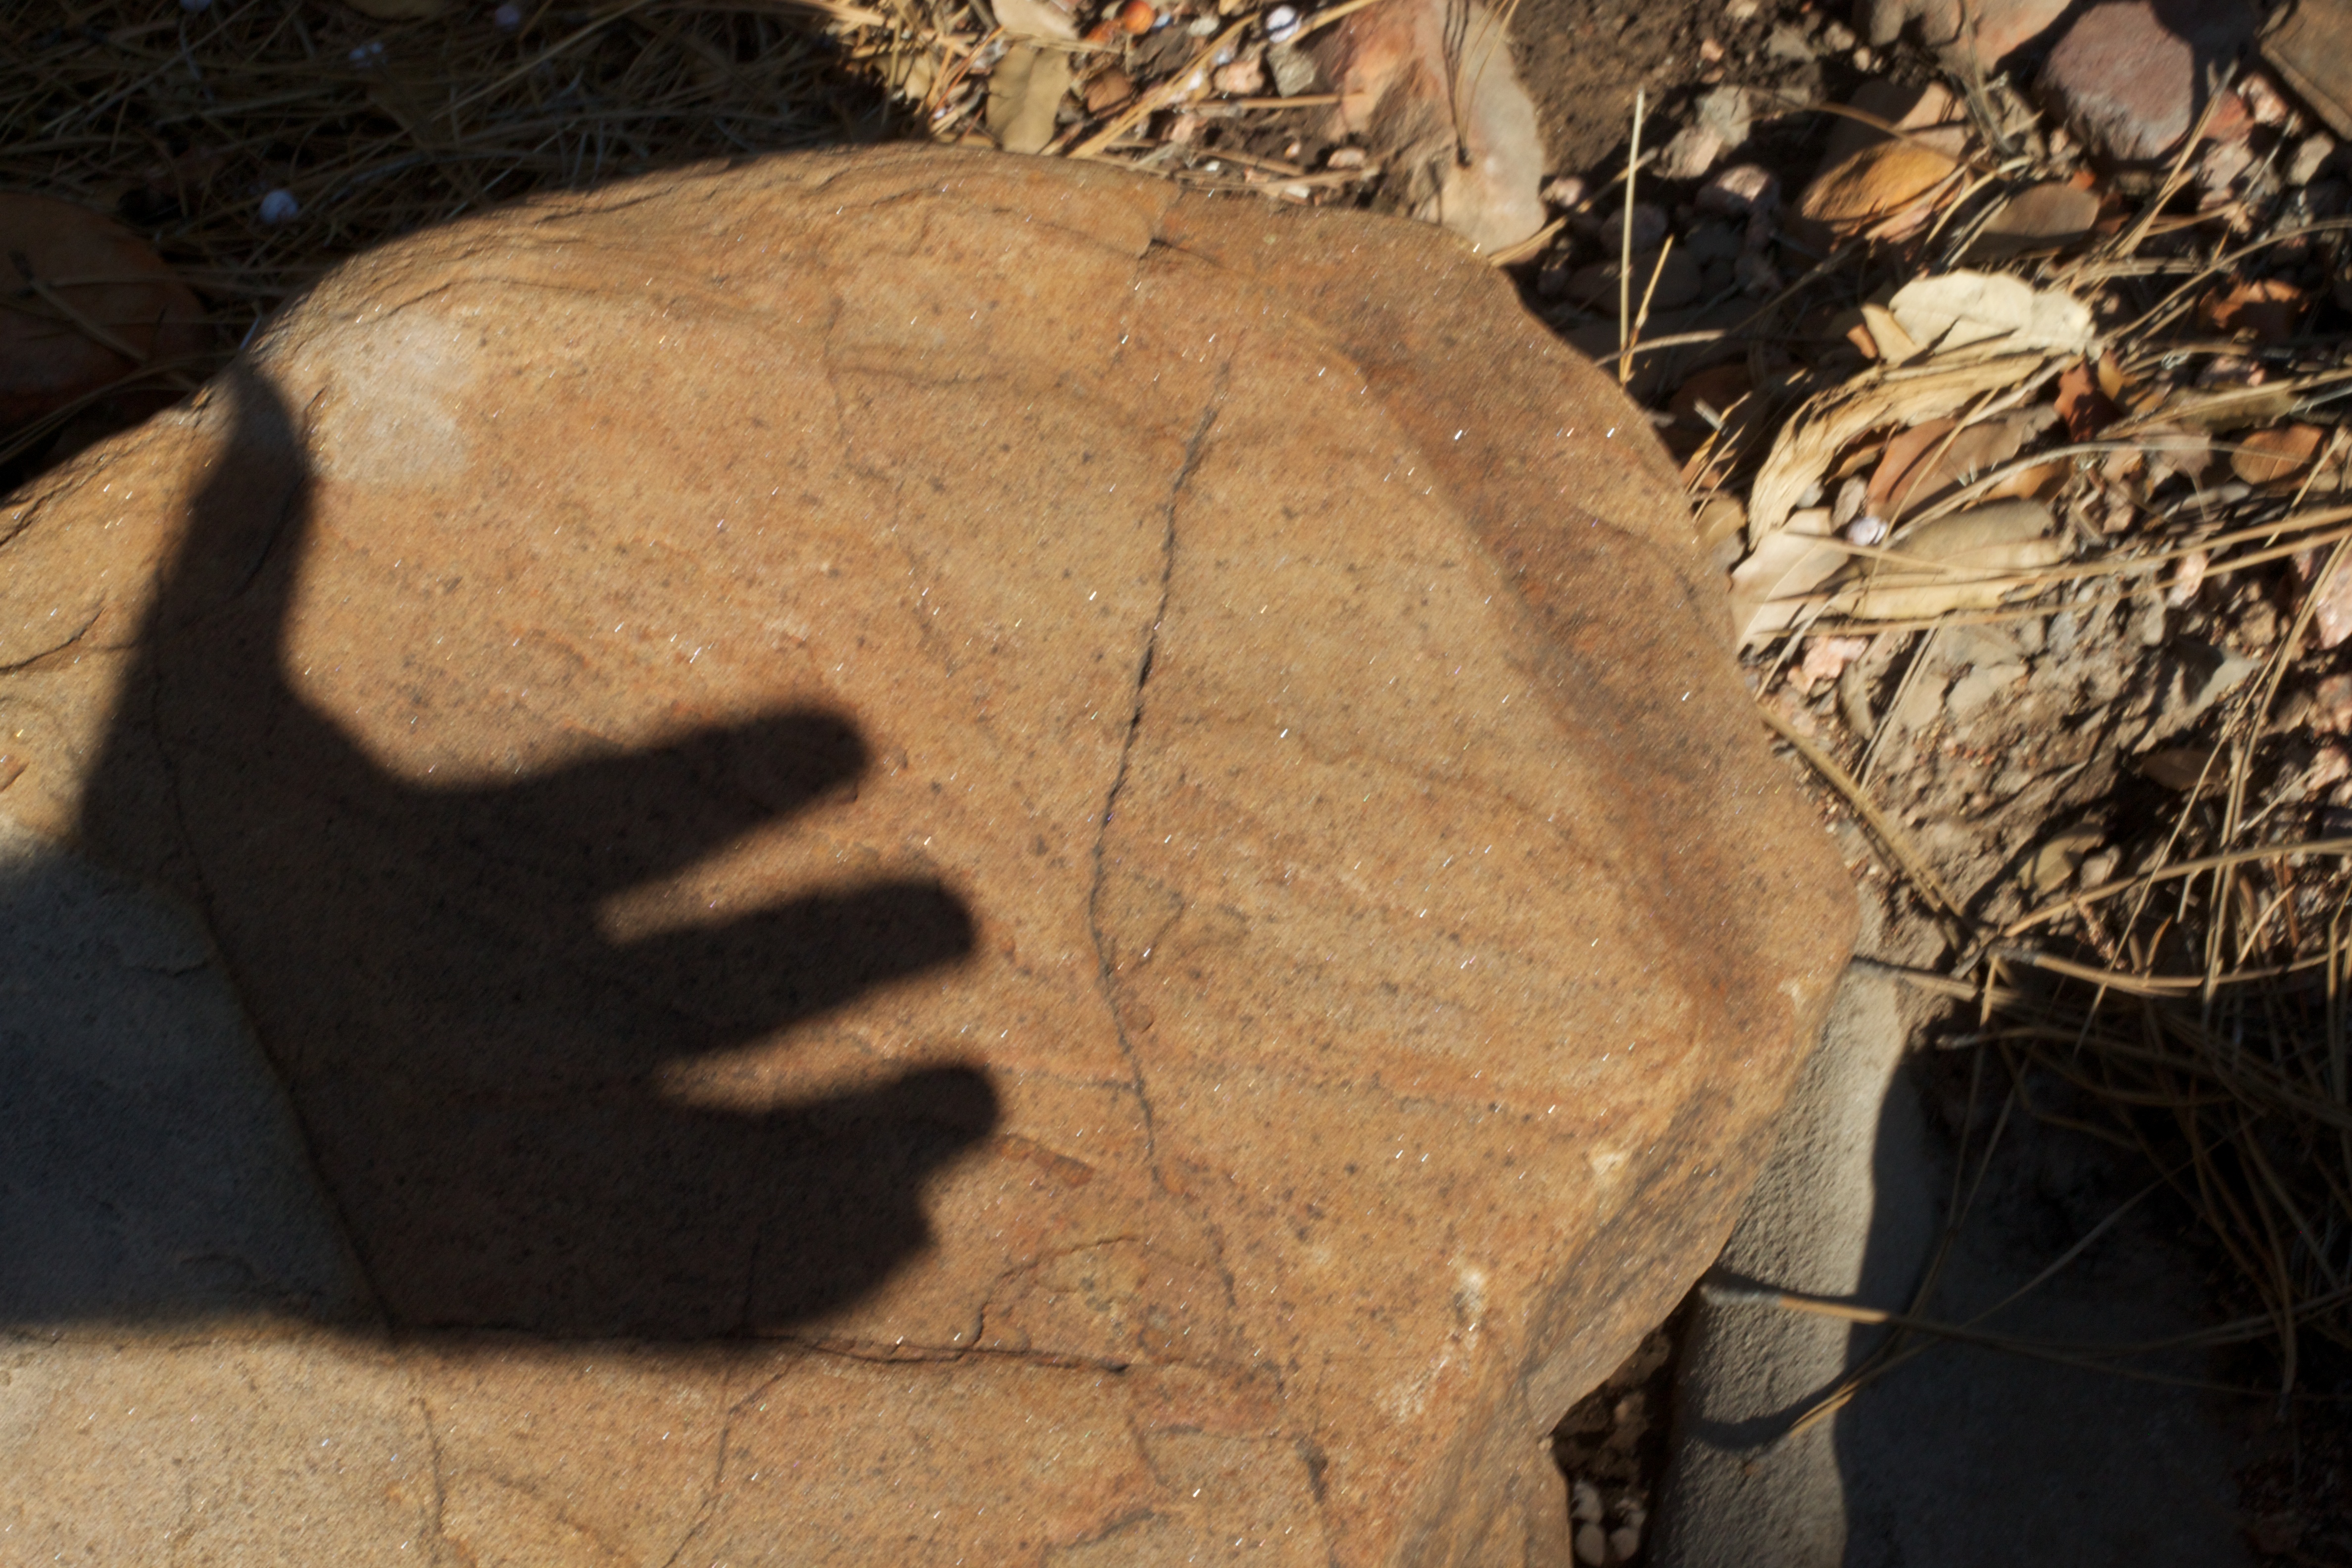
tree, rock, wood, leaf, sculpture, carving, 2012366